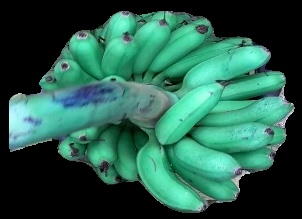
Variety: rasbale
Grade: grade1